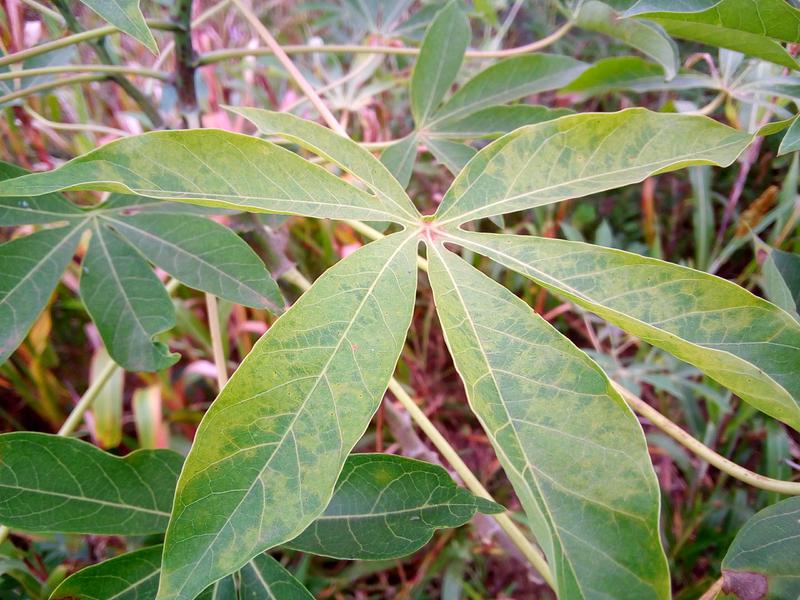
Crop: cassava
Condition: brown_streak_disease